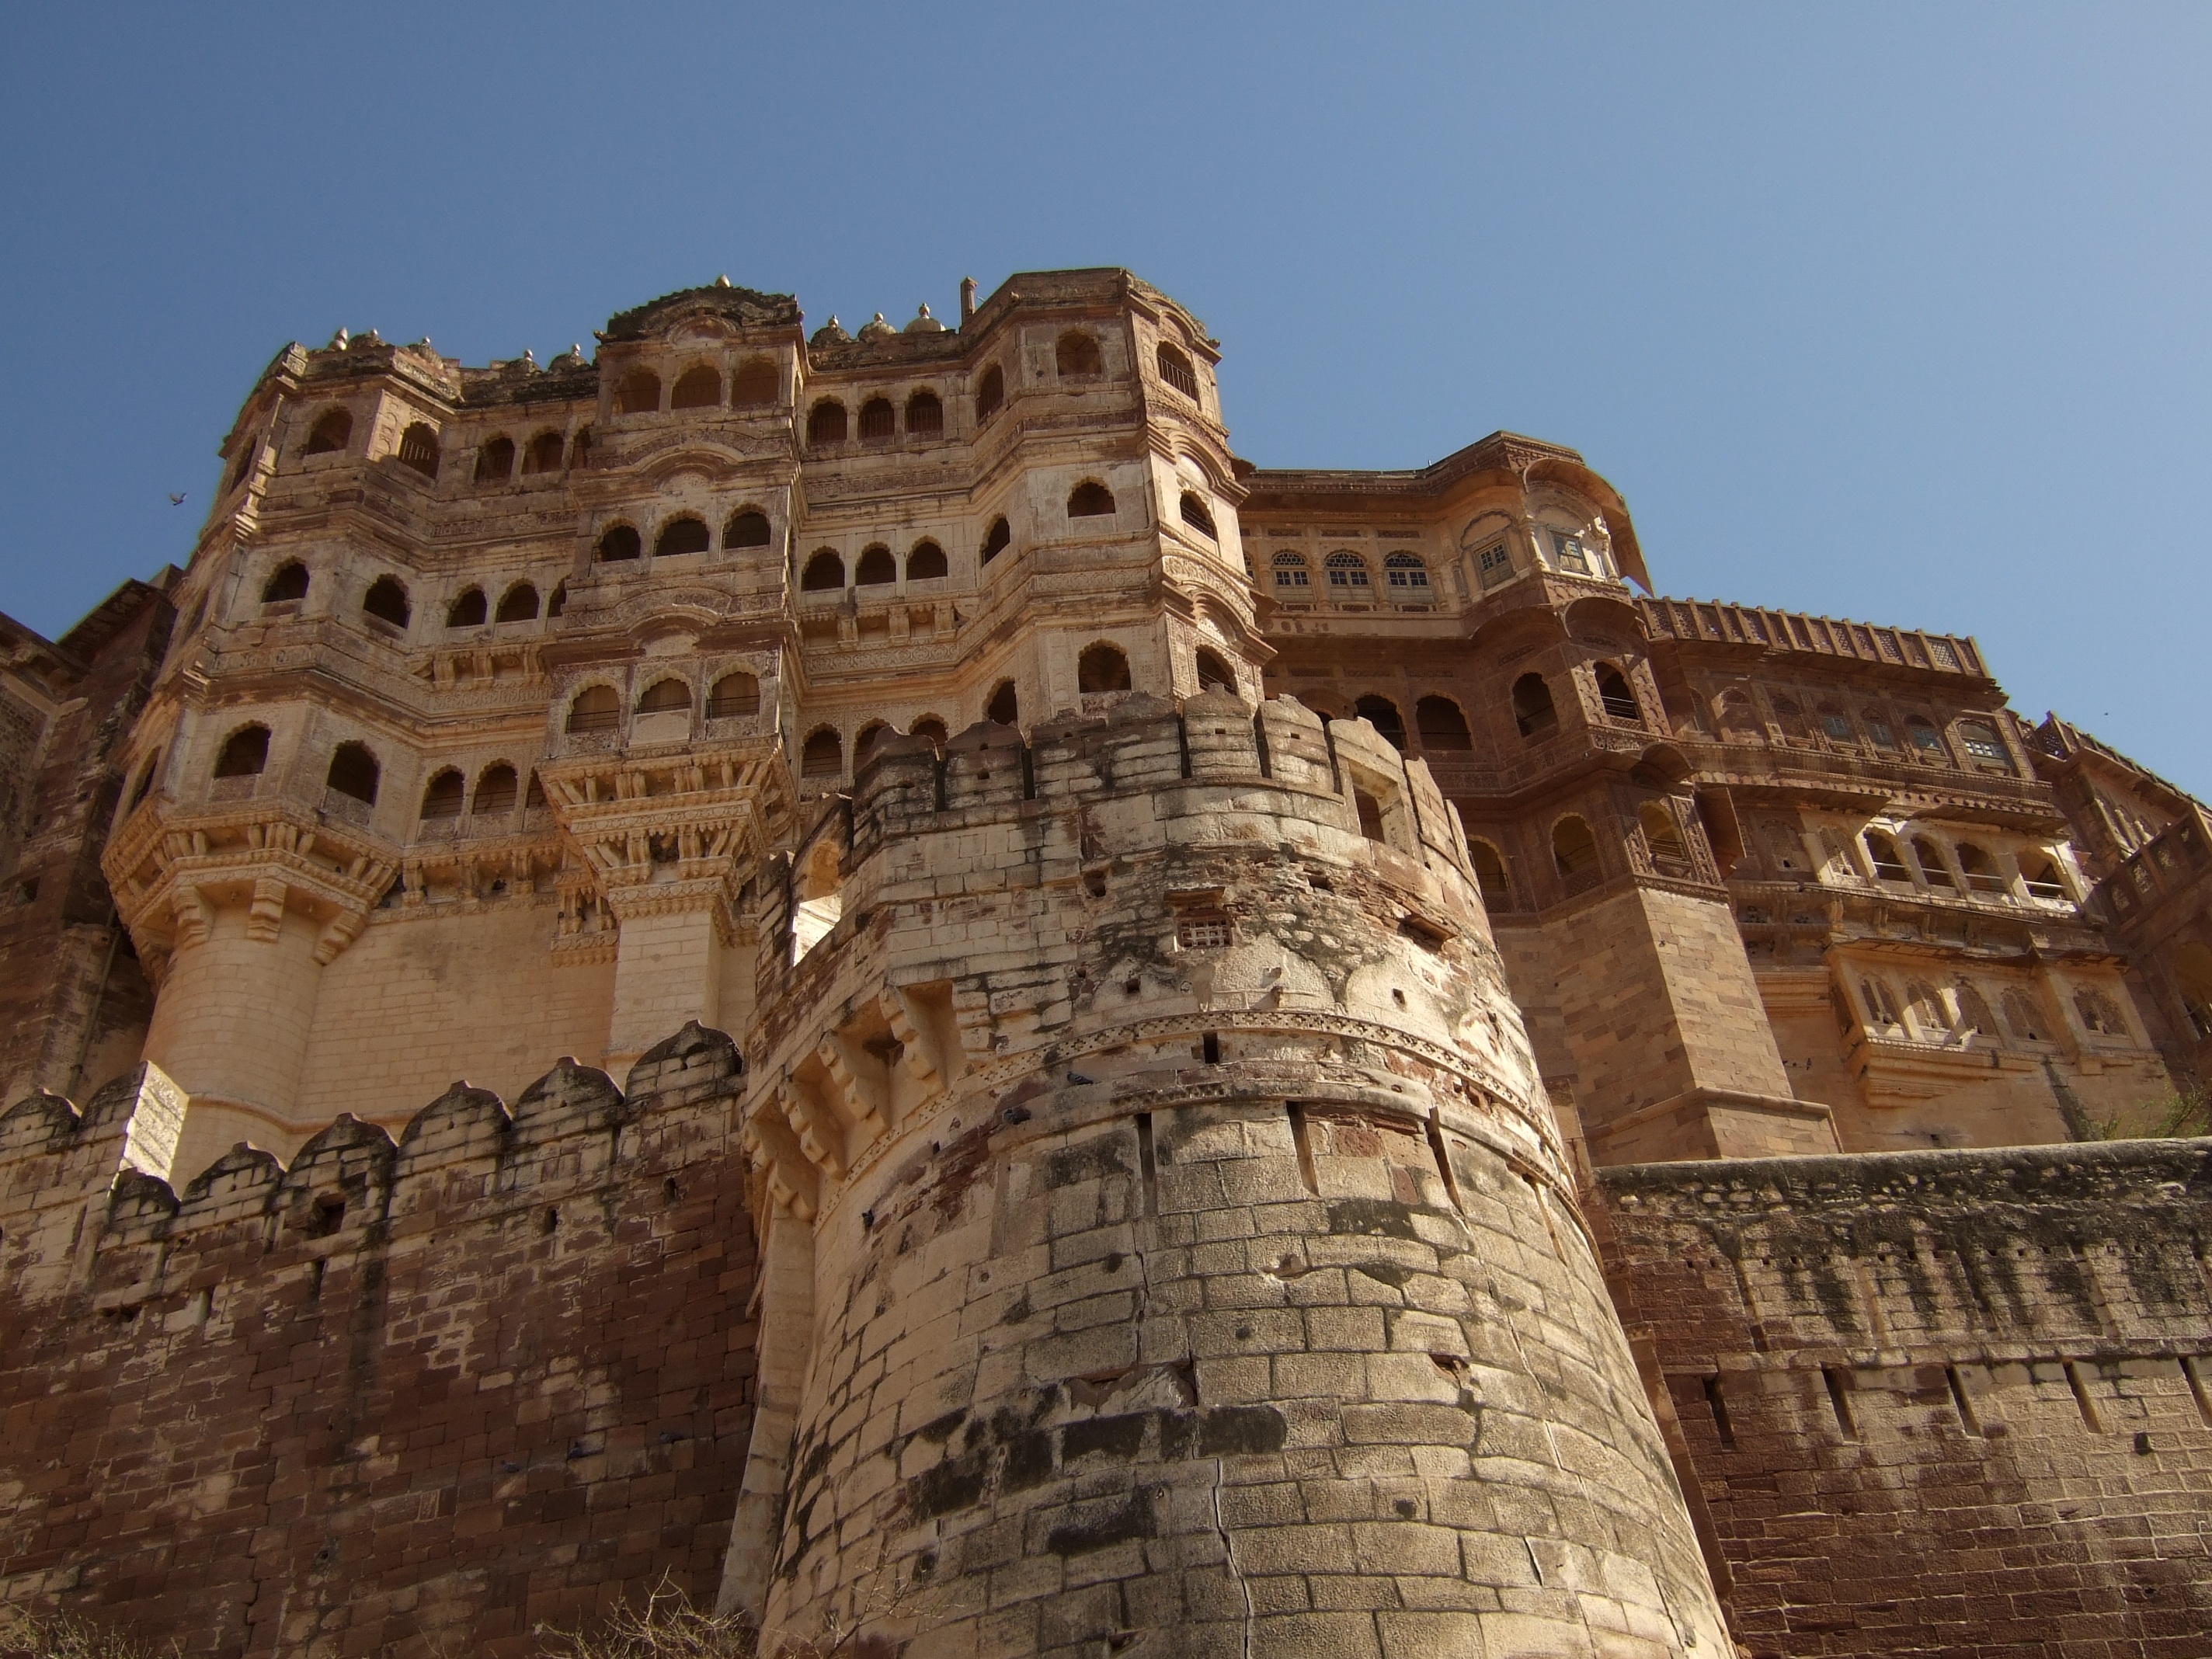
rock, architecture, building, arch, landmark, fortification, fortress, temple, ruins, history, india, ancient rome, archaeological site, unesco world heritage site, jodhpur, historic site, ancient history, mehrangarh, ancient roman architecture